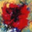
Label: poppy